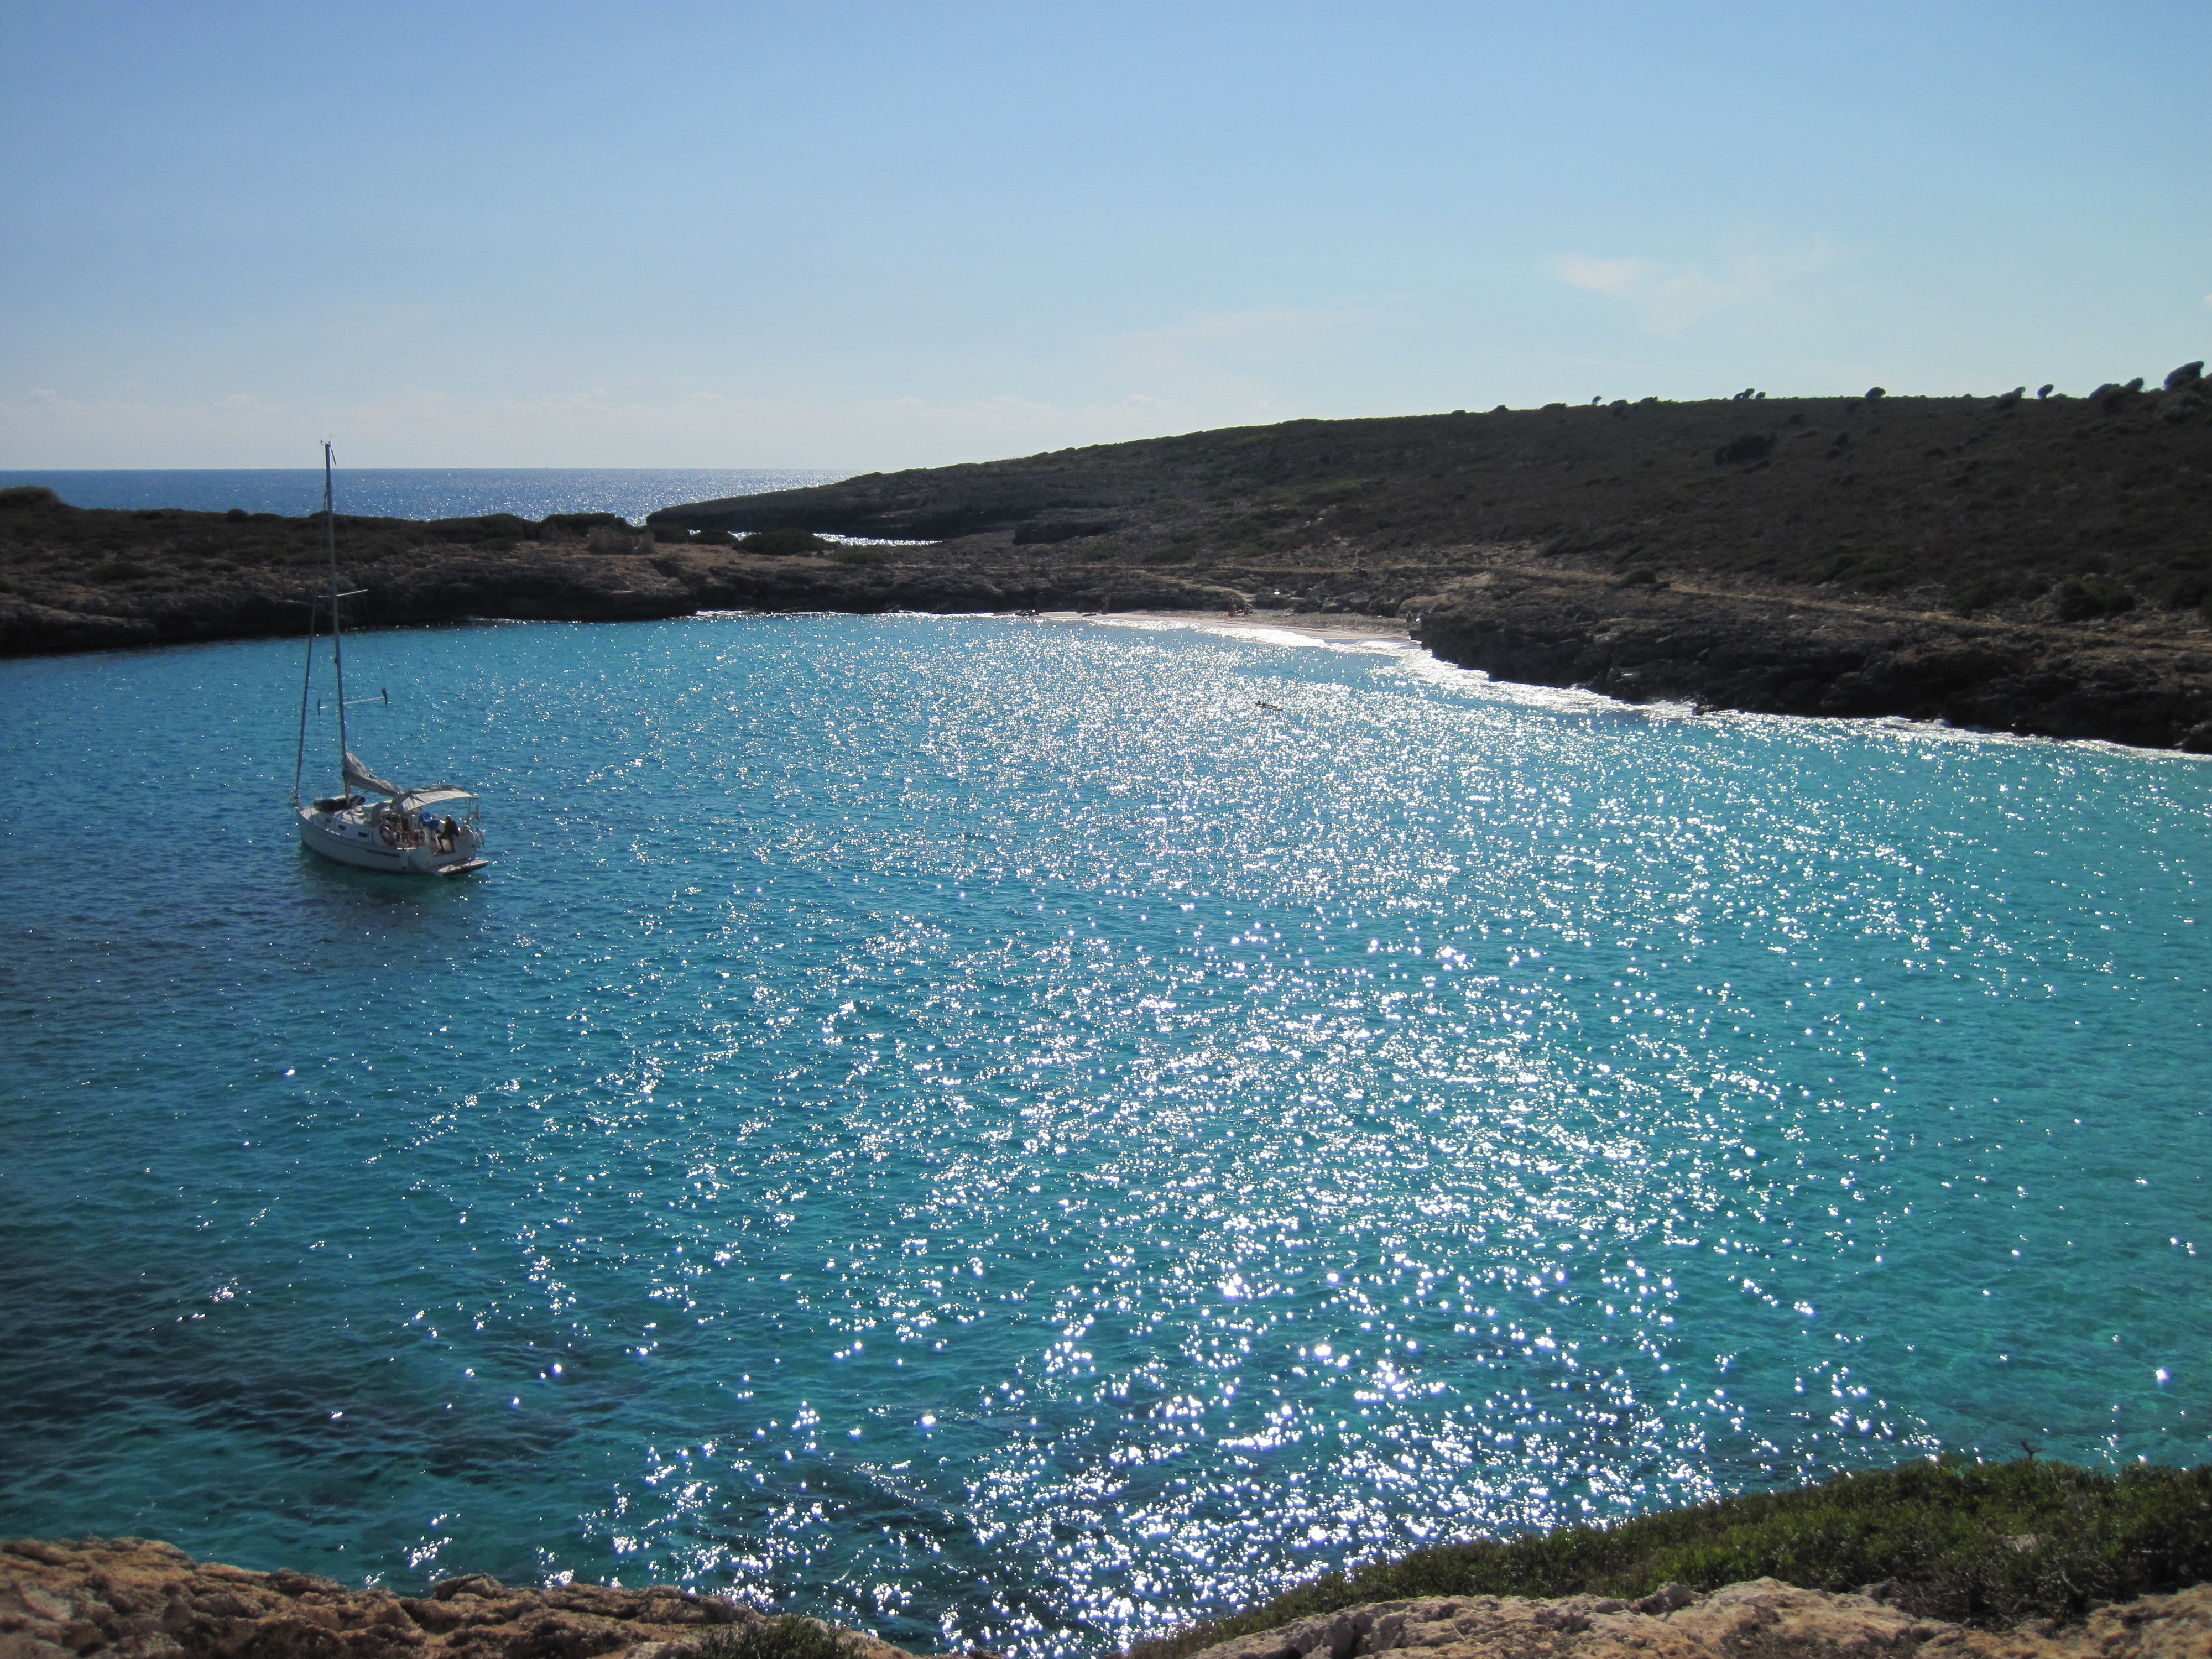
sea, coast, water, rock, ocean, sun, shore, lake, boot, cove, reflection, lagoon, bay, island, blue, rocky, reservoir, terrain, body of water, bank, mallorca, loch, sailing boat, crater lake, cape, islet, back light, beautiful beach